Museum of Making Music

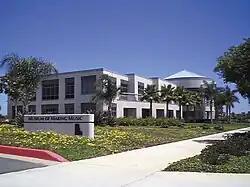

The Museum of Making Music, is a signature program of the National Association of Music Merchants' NAMM Foundation, a 501(c)(3) non-profit organization located in Carlsbad, California. The museum opened to the public on March 5, 2000. Its mission is to "explore the accomplishments and impact of the music products industry through educational and interactive exhibitions and programs and directly connect visitors with hands-on music making."